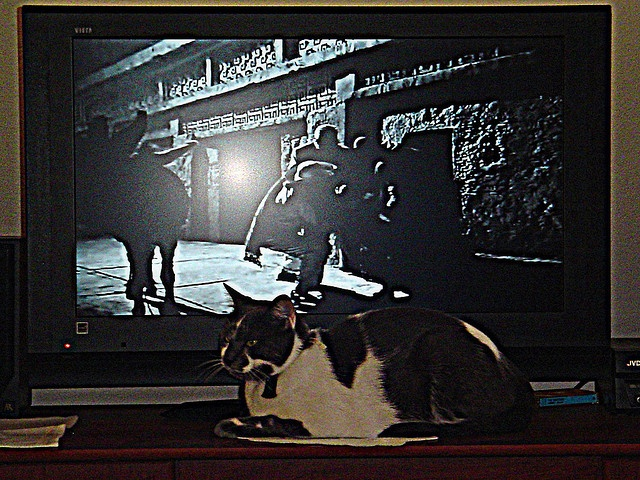
A cat laying in front of a flat screen TV.
A black and white cat laying in front of a television.
A cat is perched up on a tv stand blocking a movie.
A black and white cat lounging on an entertainment center in front of a TV.
A black and white cat sitting in front of the TV.